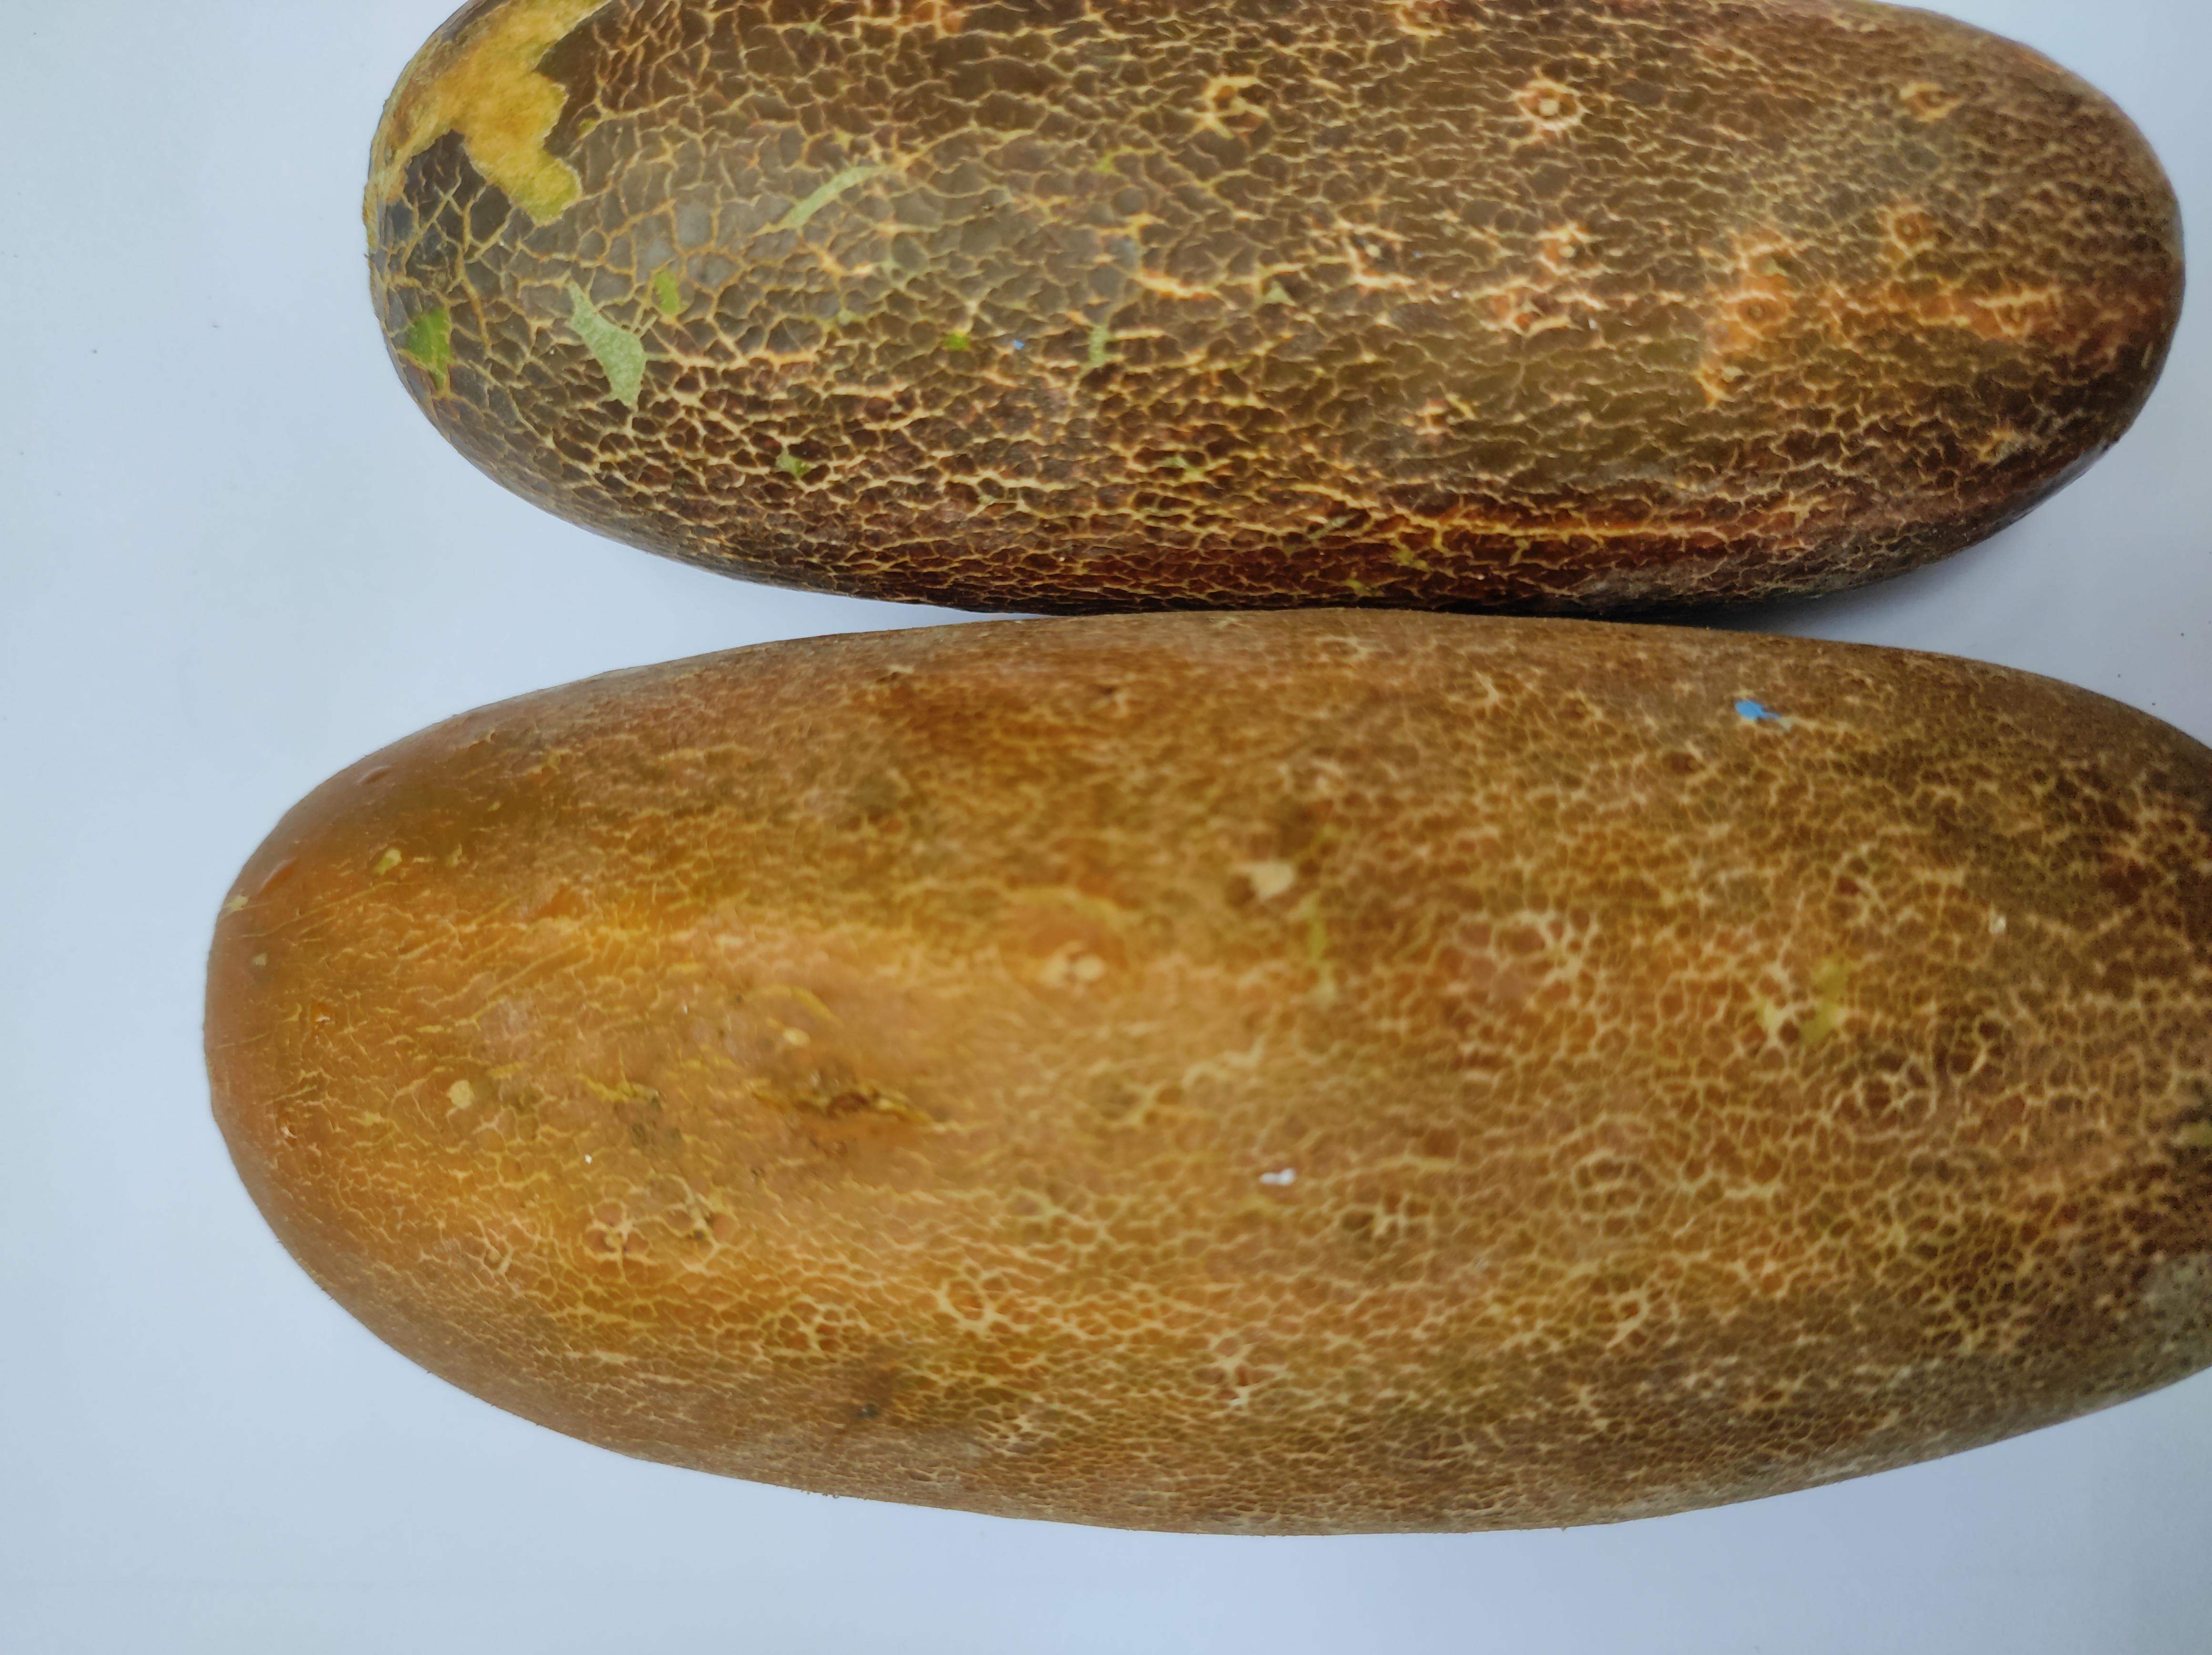
Label: Cucumber